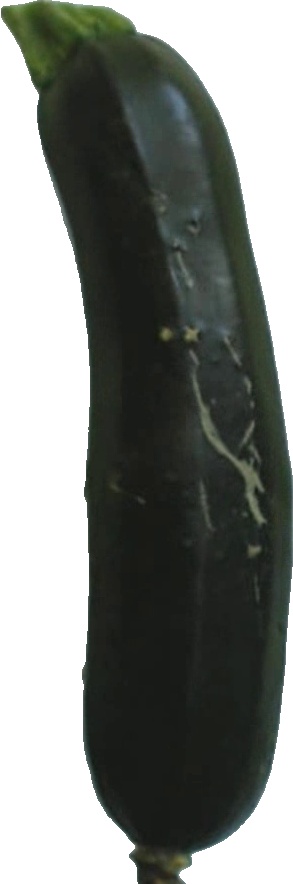
Label: zucchini_dark_1